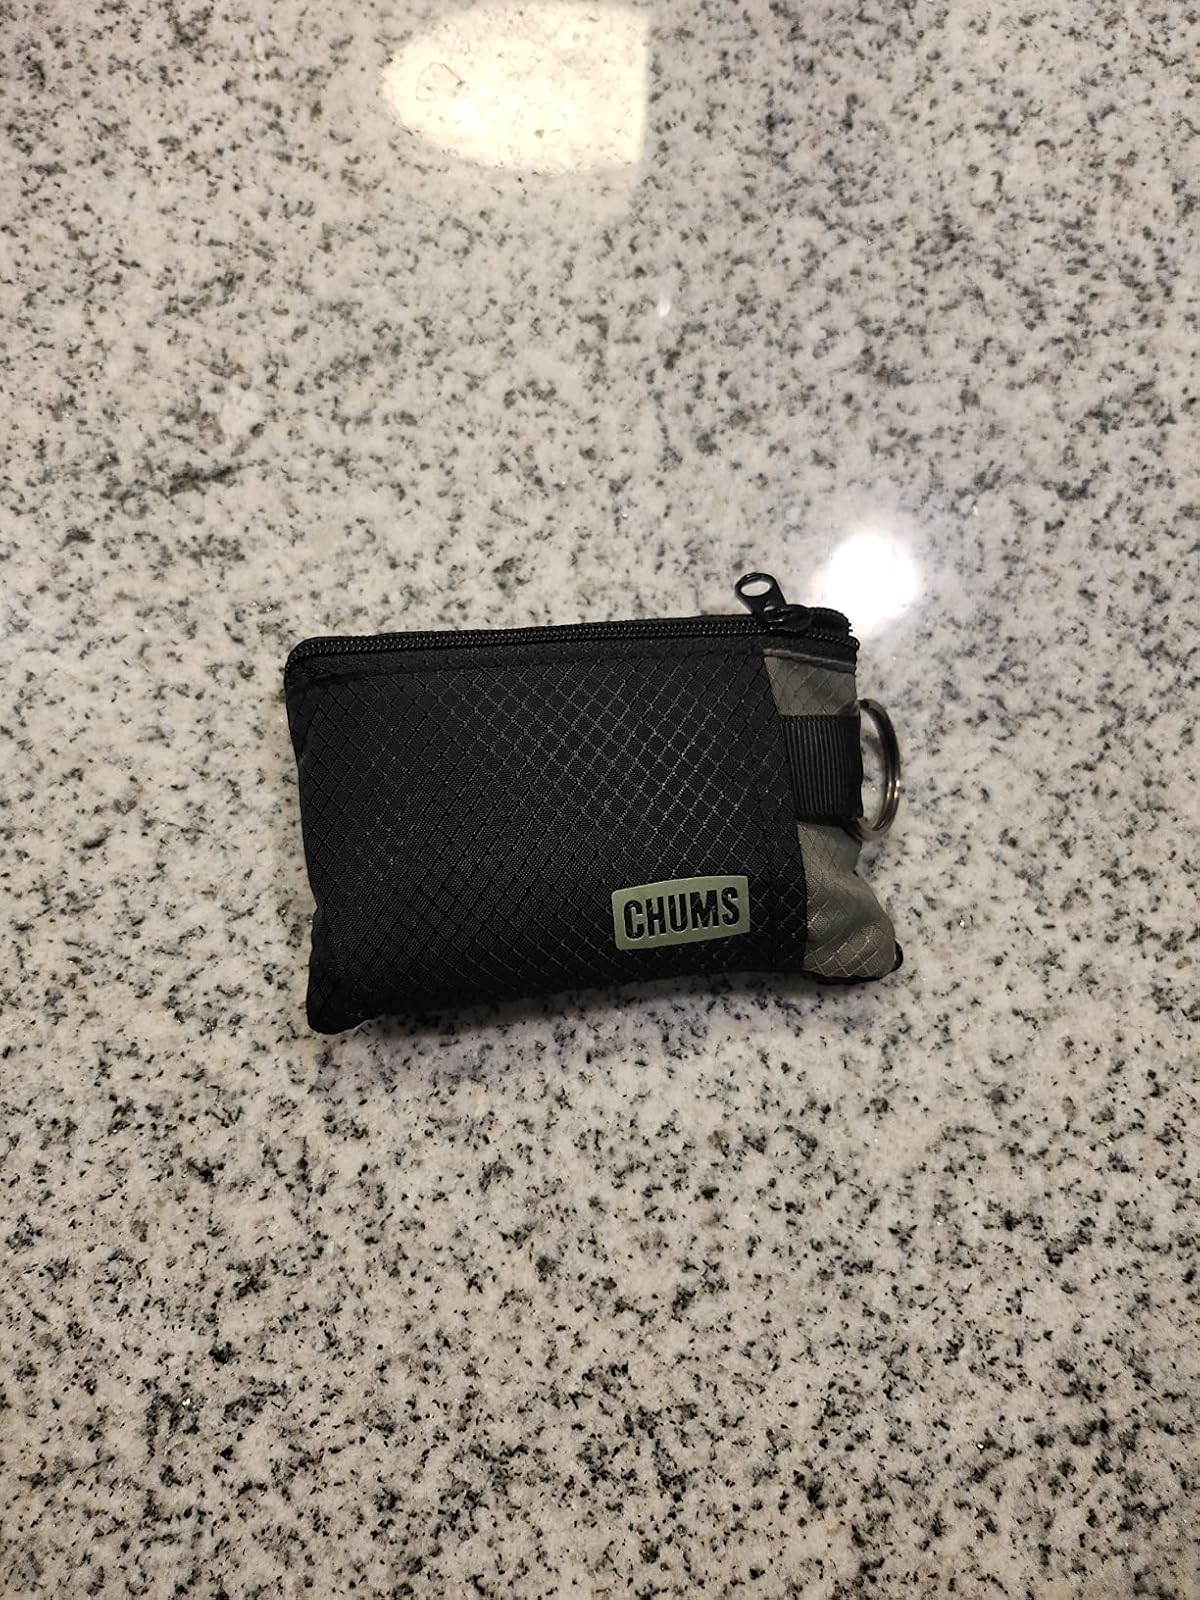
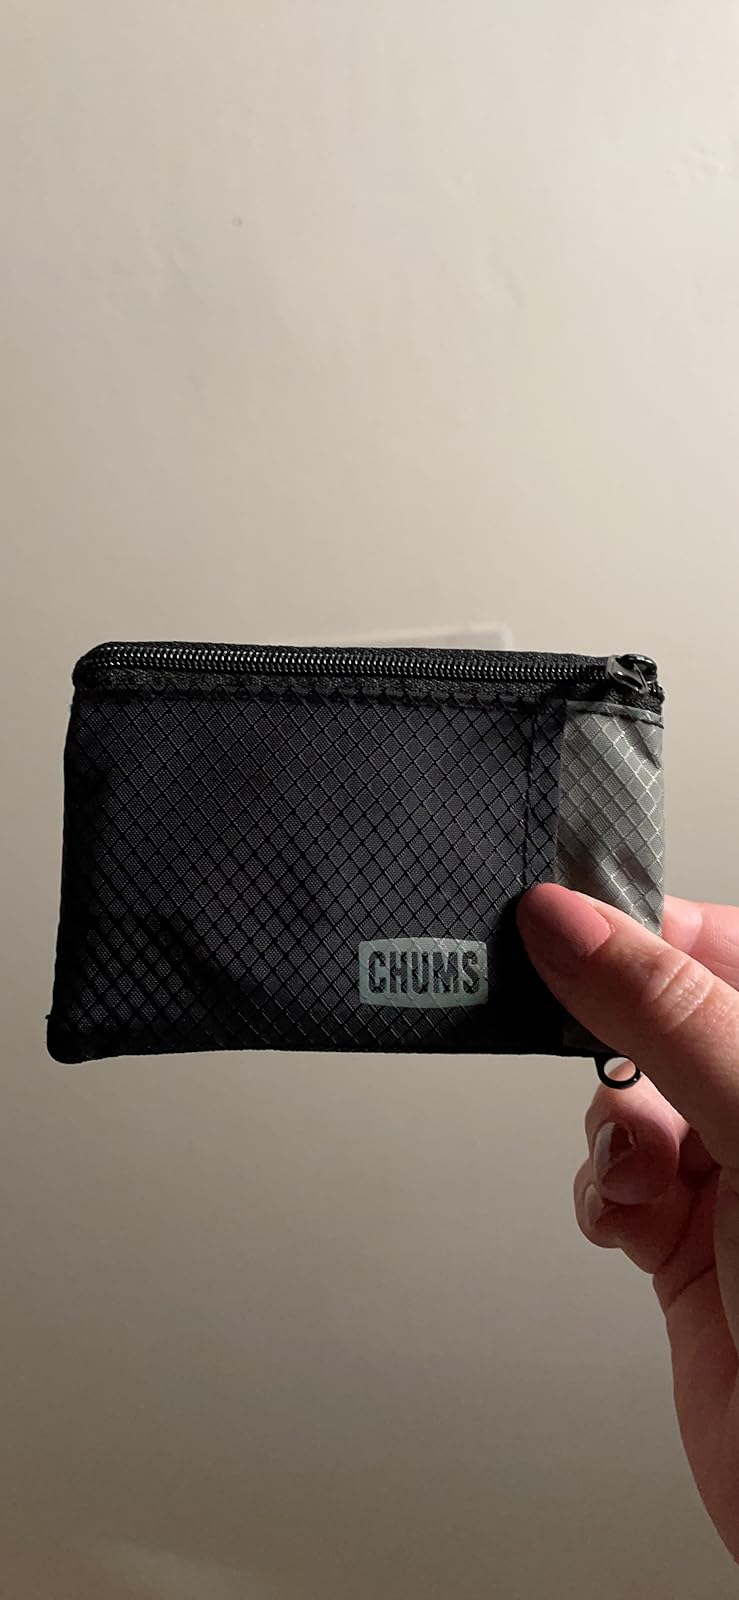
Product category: accessories_wallet
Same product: yes